Illinois Route 106

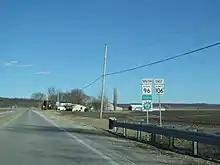
IL 106 concurrent with IL 96

IL 106 is an undivided, two-lane surface road for its entire length. A large portion west of Winchester largely parallels I-72/US 36.